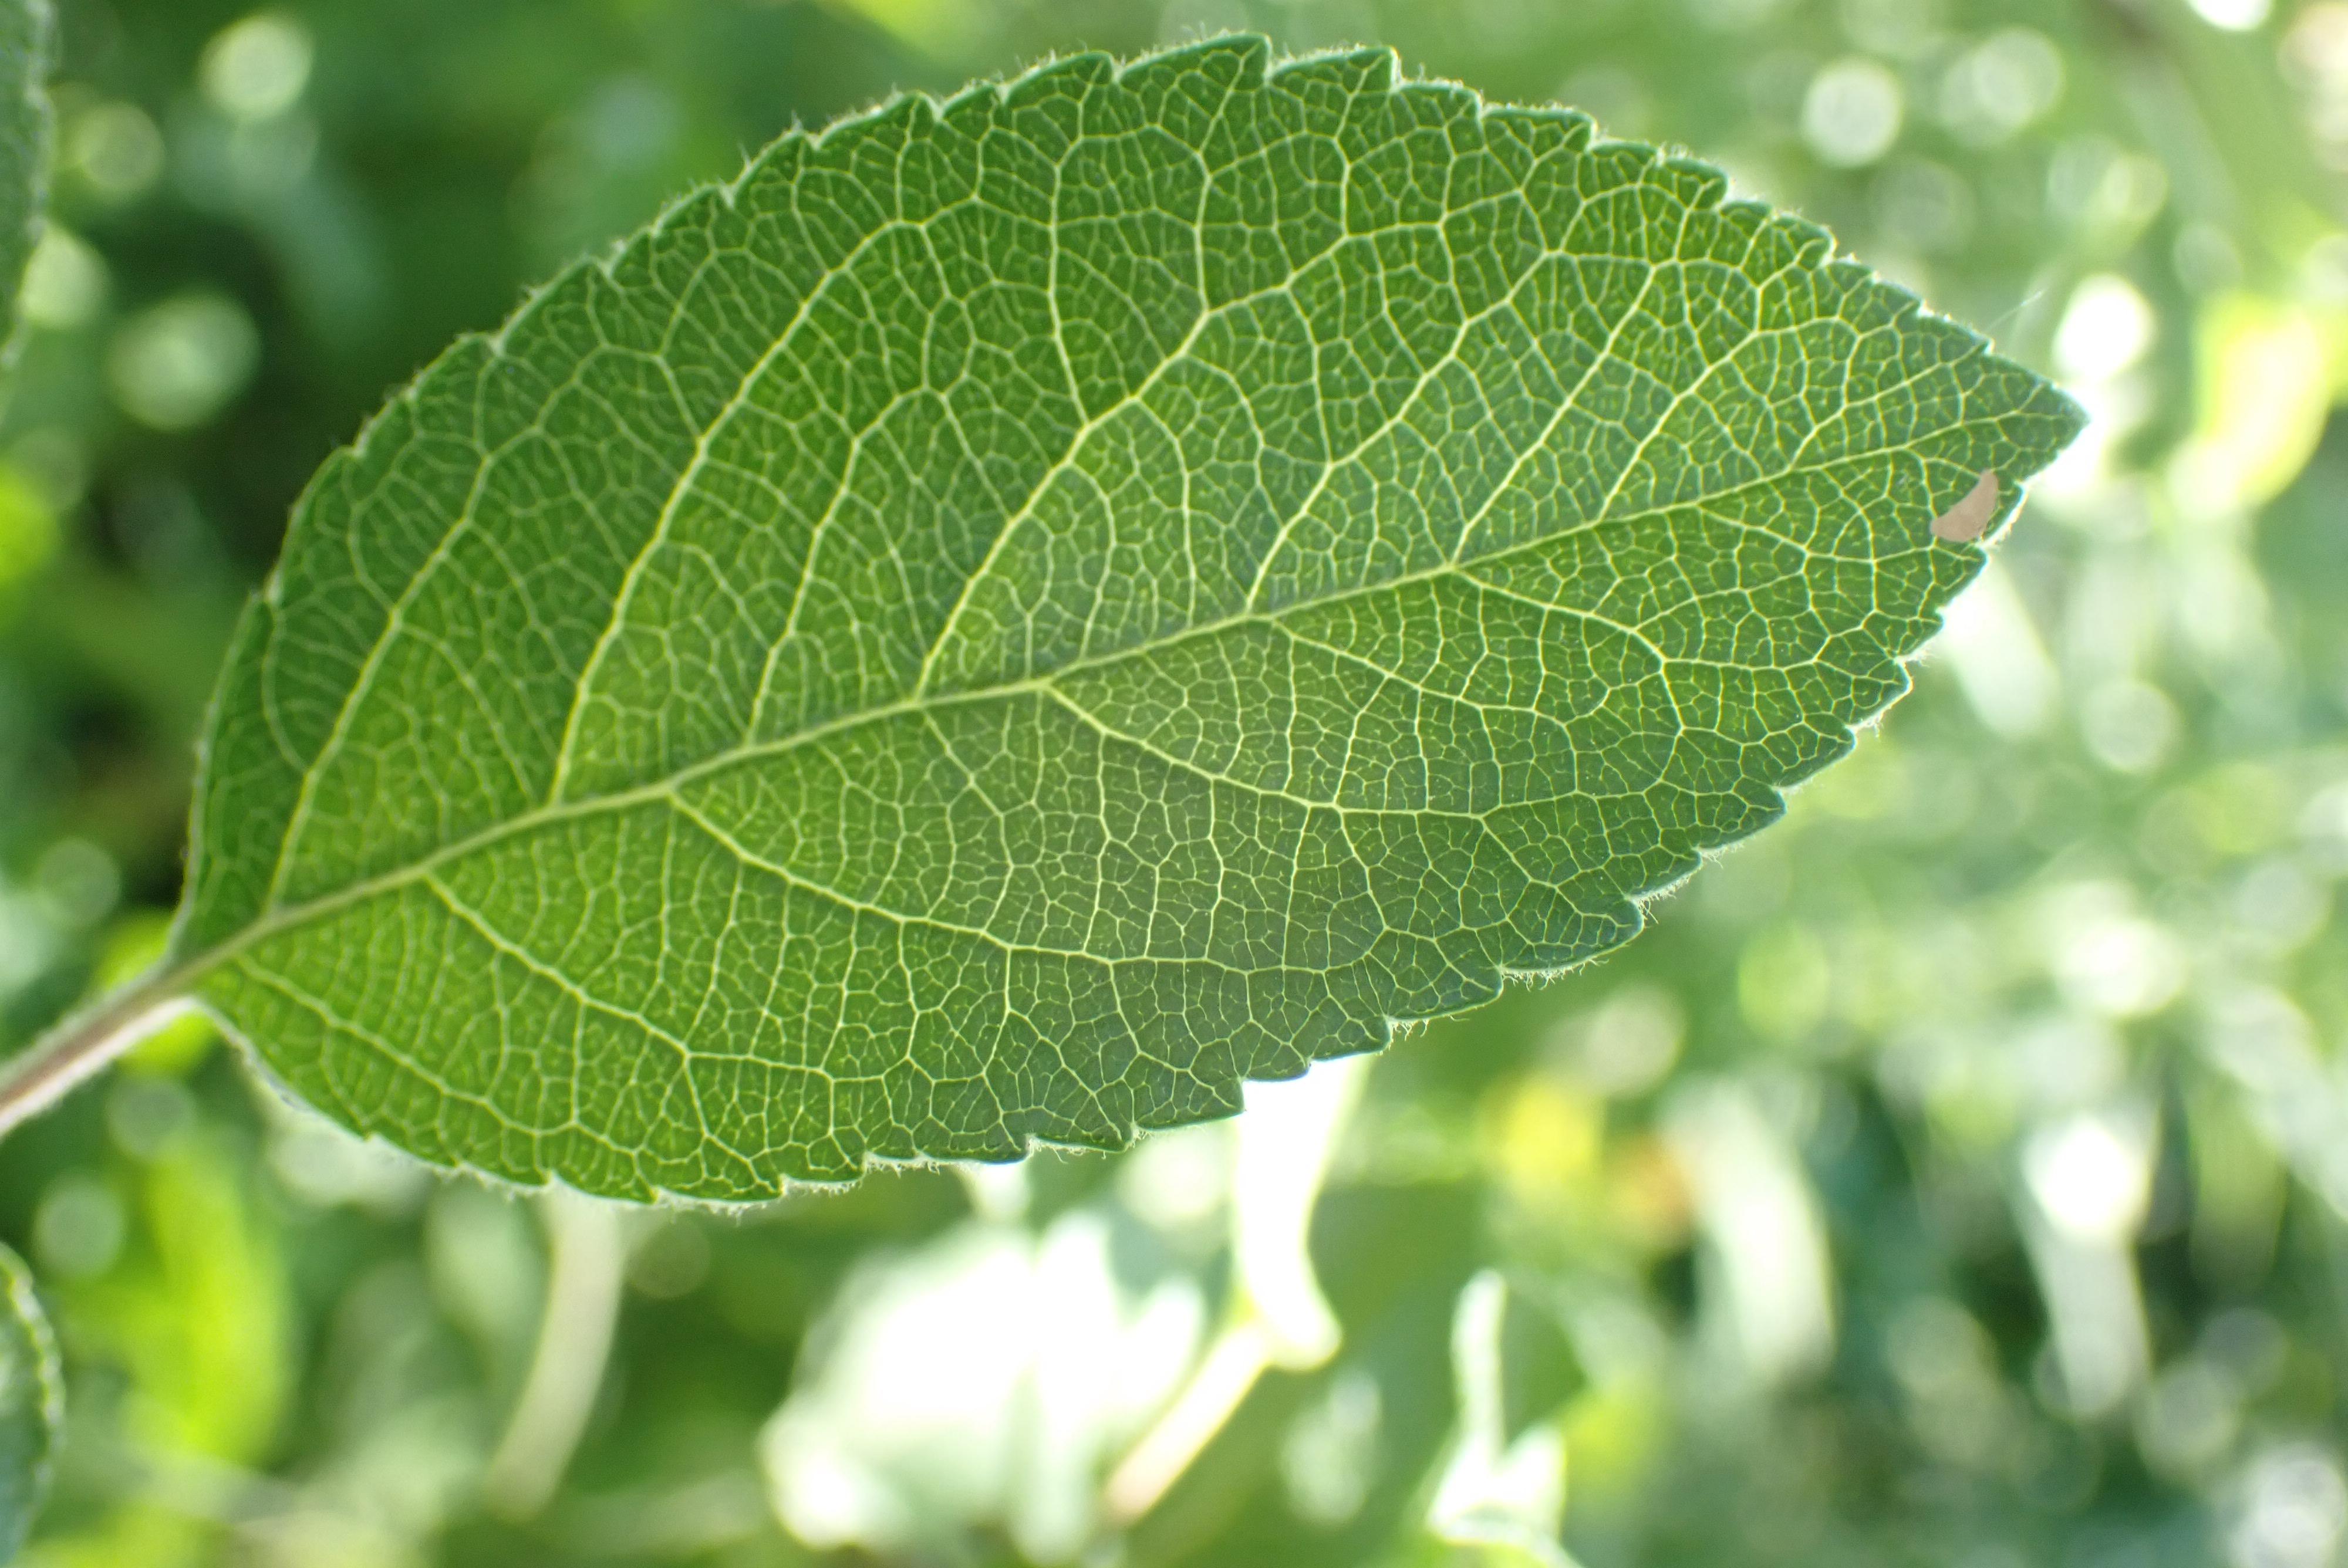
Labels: healthy